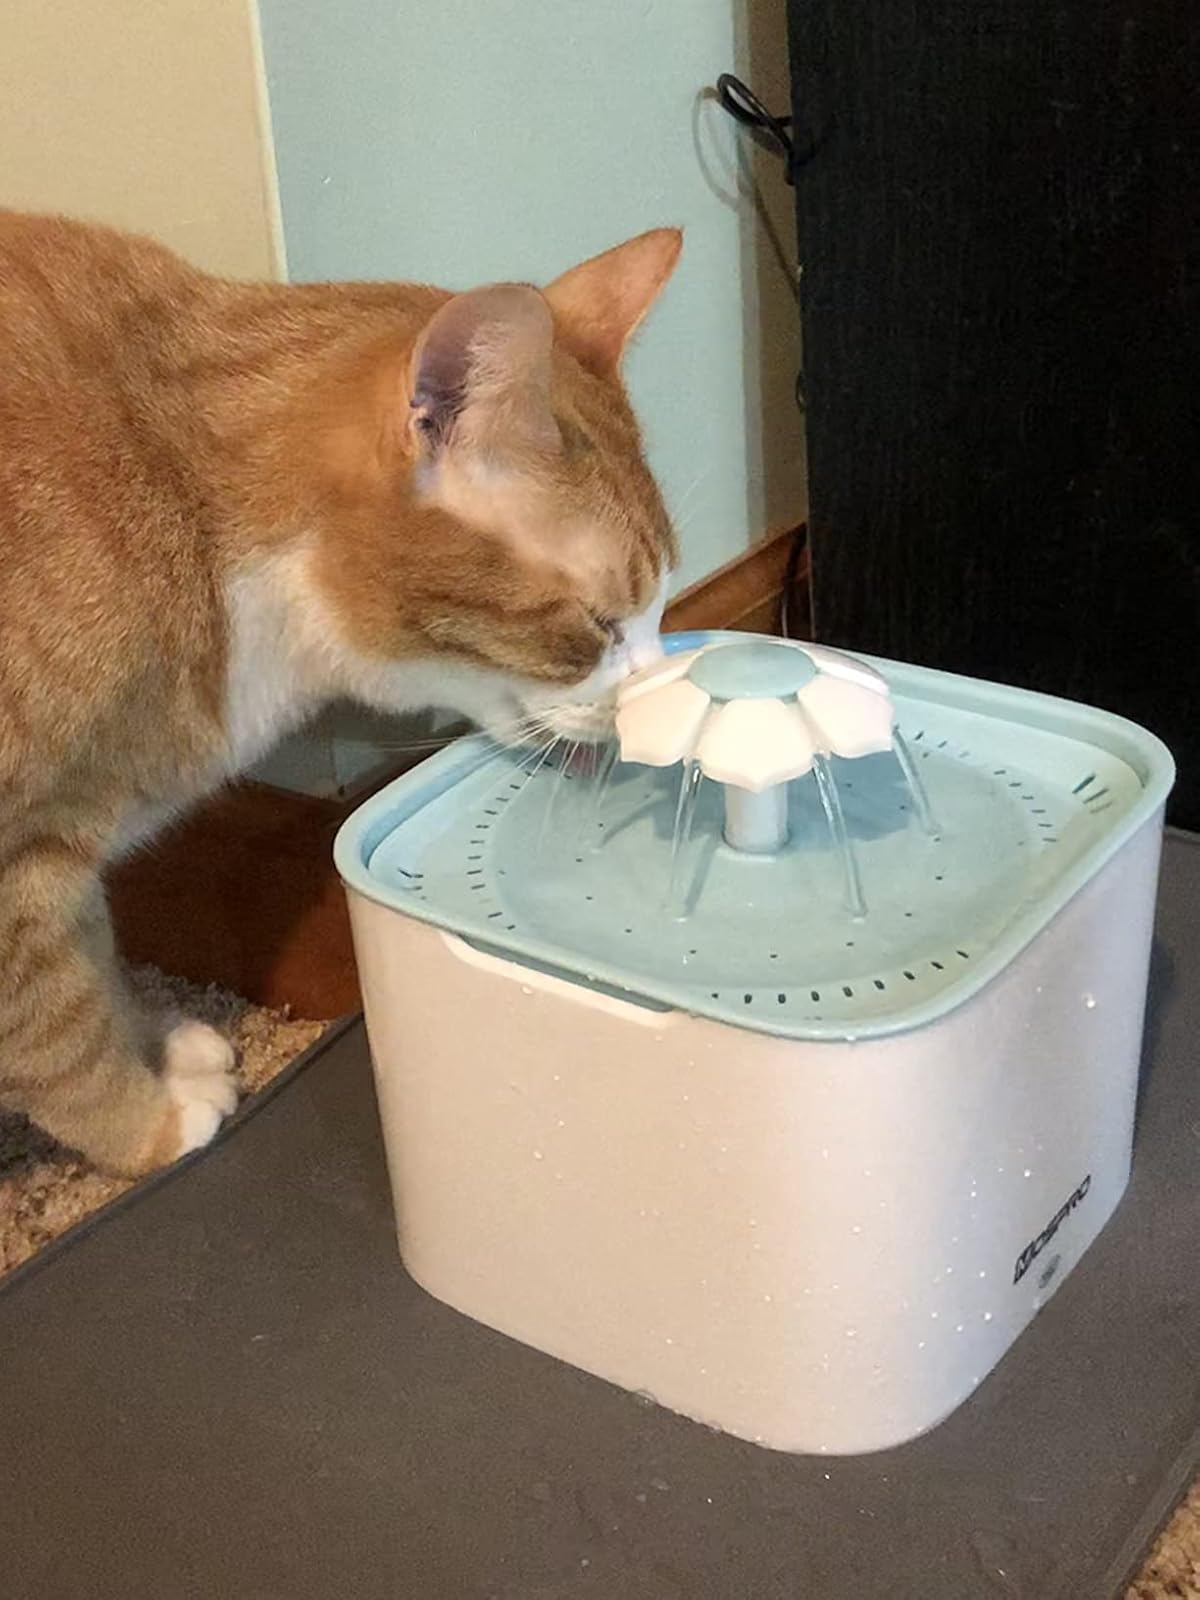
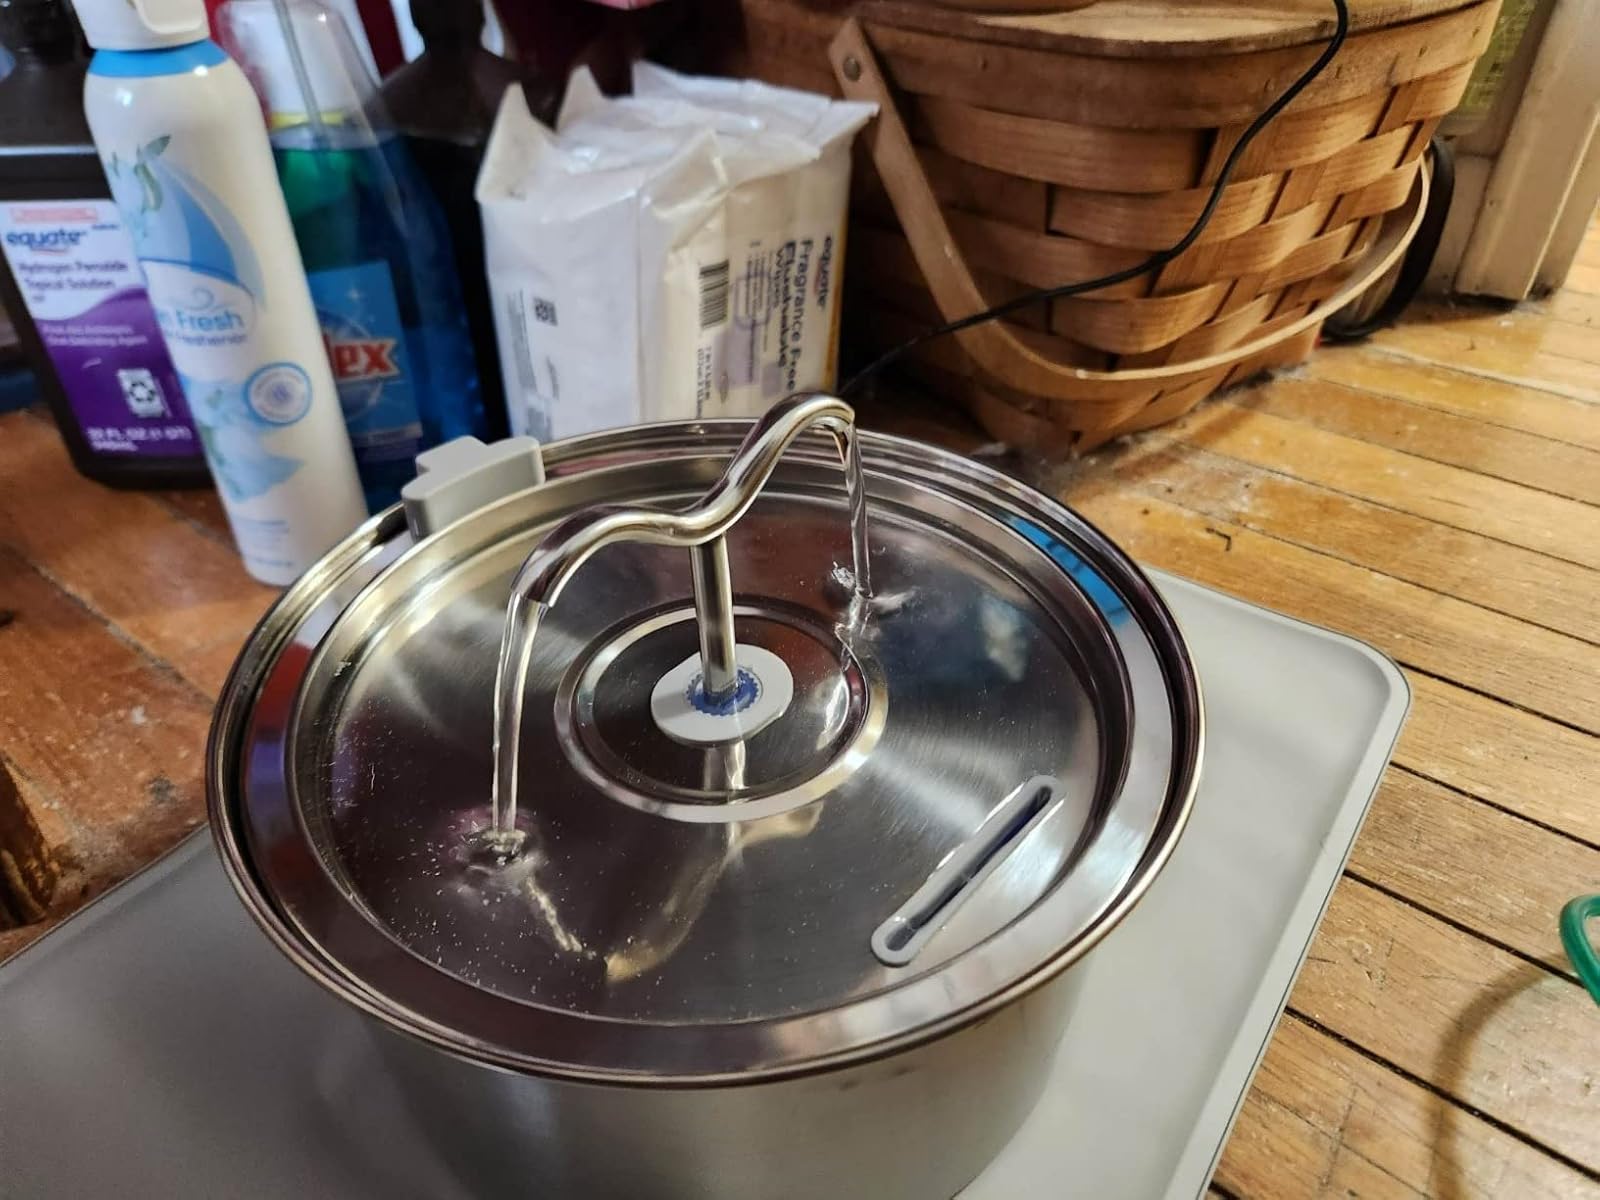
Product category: items_bowl
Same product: no